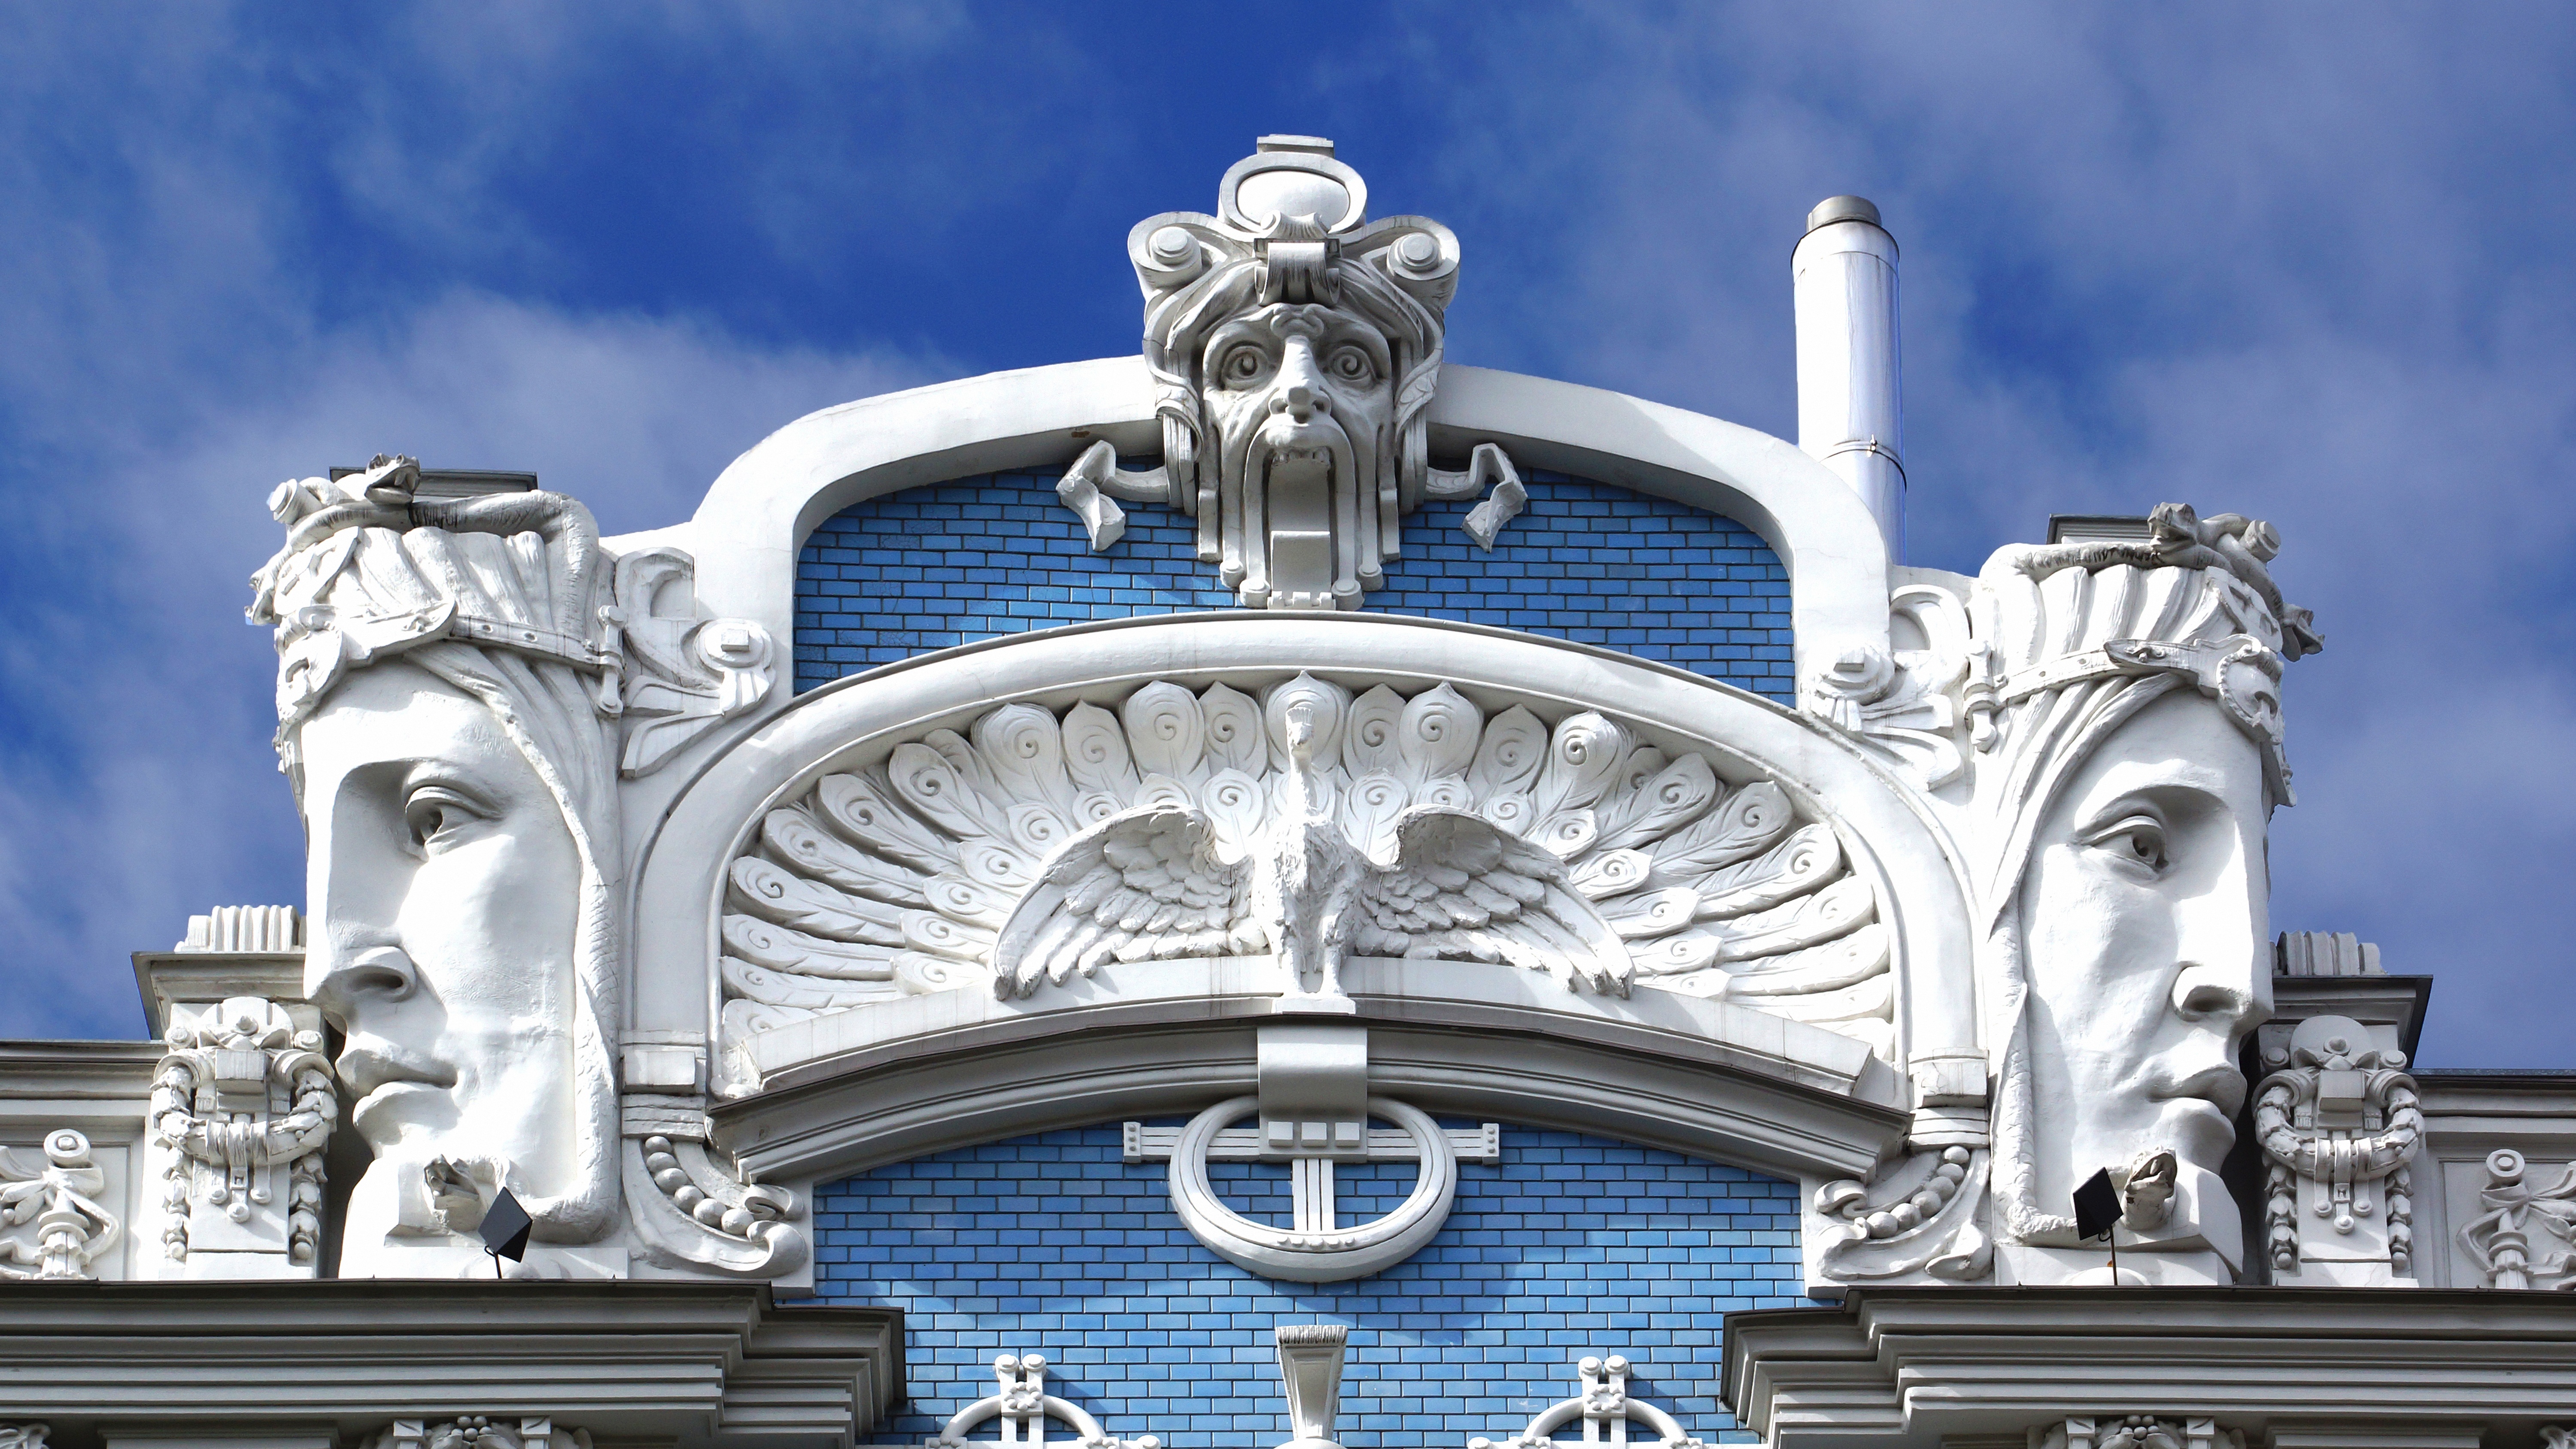
architecture, structure, statue, arch, landmark, sculpture, fountain, art nouveau, water feature, housewife, riga, playfulness